Jens Lindemann

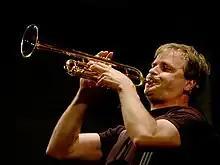
Jens Lindemann at the Ottawa Chamber Music Festival 2006

Jens Lindemann (born year 1966) is a German-born Canadian trumpet soloist of Polish Jewish heritage now based in Los Angeles. He is the first classical brass soloist to be awarded the Order of Canada, the country's highest civilian honour. He played in the Canadian Brass from 1996 to 2001 and continues to play at major concert venues all over the world as an orchestral soloist, with chamber groups, jazz bands, and also as a recitalist and masterclinician.